Gordon Gunter

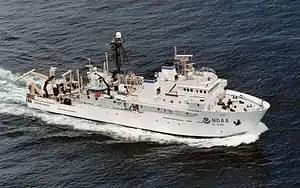
NOAAS "Gordon Gunter" (R 336)

On December 21, 1972, the Board of Trustees of the Institutes of Higher Learning of the State of Mississippi named the library Gunter established and expanded at the Gulf Coast Research Library the Gunter Library in his honor.